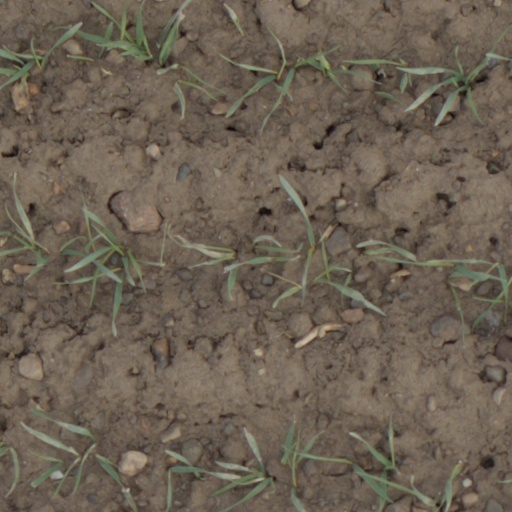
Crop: wheat